Albania in the Eurovision Song Contest 2013

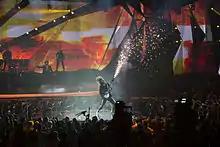
Adrian Lulgjuraj and Bledar Sejko performing during the second semi-final of the Eurovision Song Contest 2013.

The Eurovision Song Contest 2013 took place at Malmö Arena in Malmö, Sweden, and consisted of two semi-finals held on 14 and 16 May, respectively, and the grand final on 18 May 2013. According to the Eurovision rules, all participating countries, apart from the host nation and the "Big Five", consisting of , , , and the , were required to qualify from one of the two semi-finals to compete for the final, although the top 10 countries from the respective semi-final progress to the grand final.